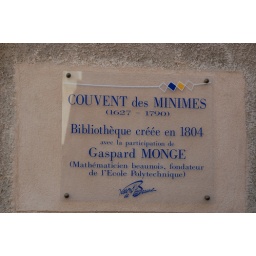
Sign for the public library in Beaune - building has a history